Sèvres–Babylone station

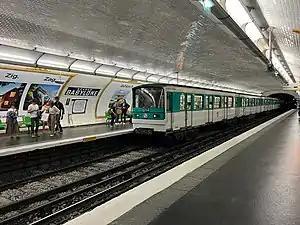
MF 67 on line 10

Sèvres–Babylone is a station on Lines 10 and 12 of the Paris Métro. It is located at the intersection of Boulevard Raspail and rue de Sèvres, on the border of the 6th and 7th arrondissements. Rue de Sèvres boasts two flagship Paris fashion stores: Le Bon Marché at number 22 and Hermès at number 17.